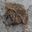
Label: frog